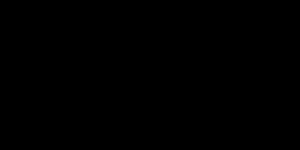
La ligne internationale de charge, ou ligne de Plimsoll, ou encore marque de franc-bord est un ensemble de symboles peints sur les flancs des navires indiquant la hauteur maximale de la ligne de flottaison, selon la nature de la cargaison du navire et des propriétés physiques de l'eau, et de la zone saisonnière dans laquelle il navigue.